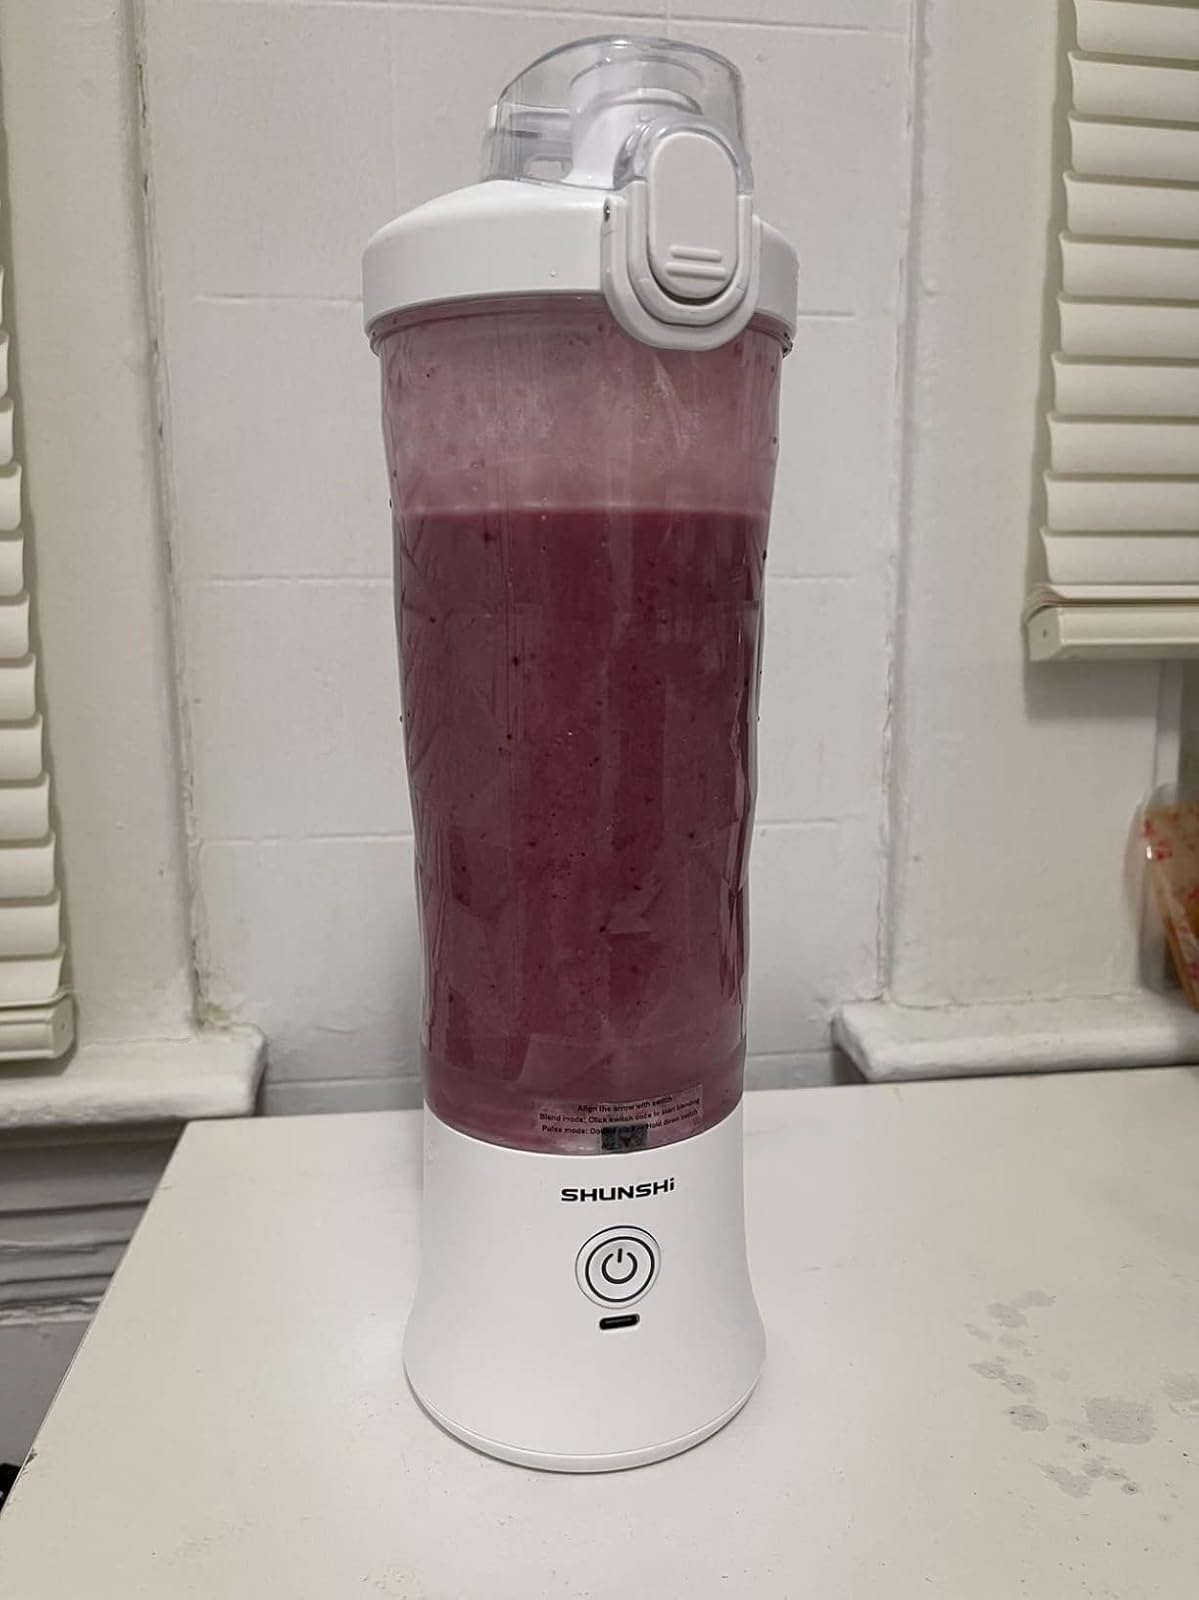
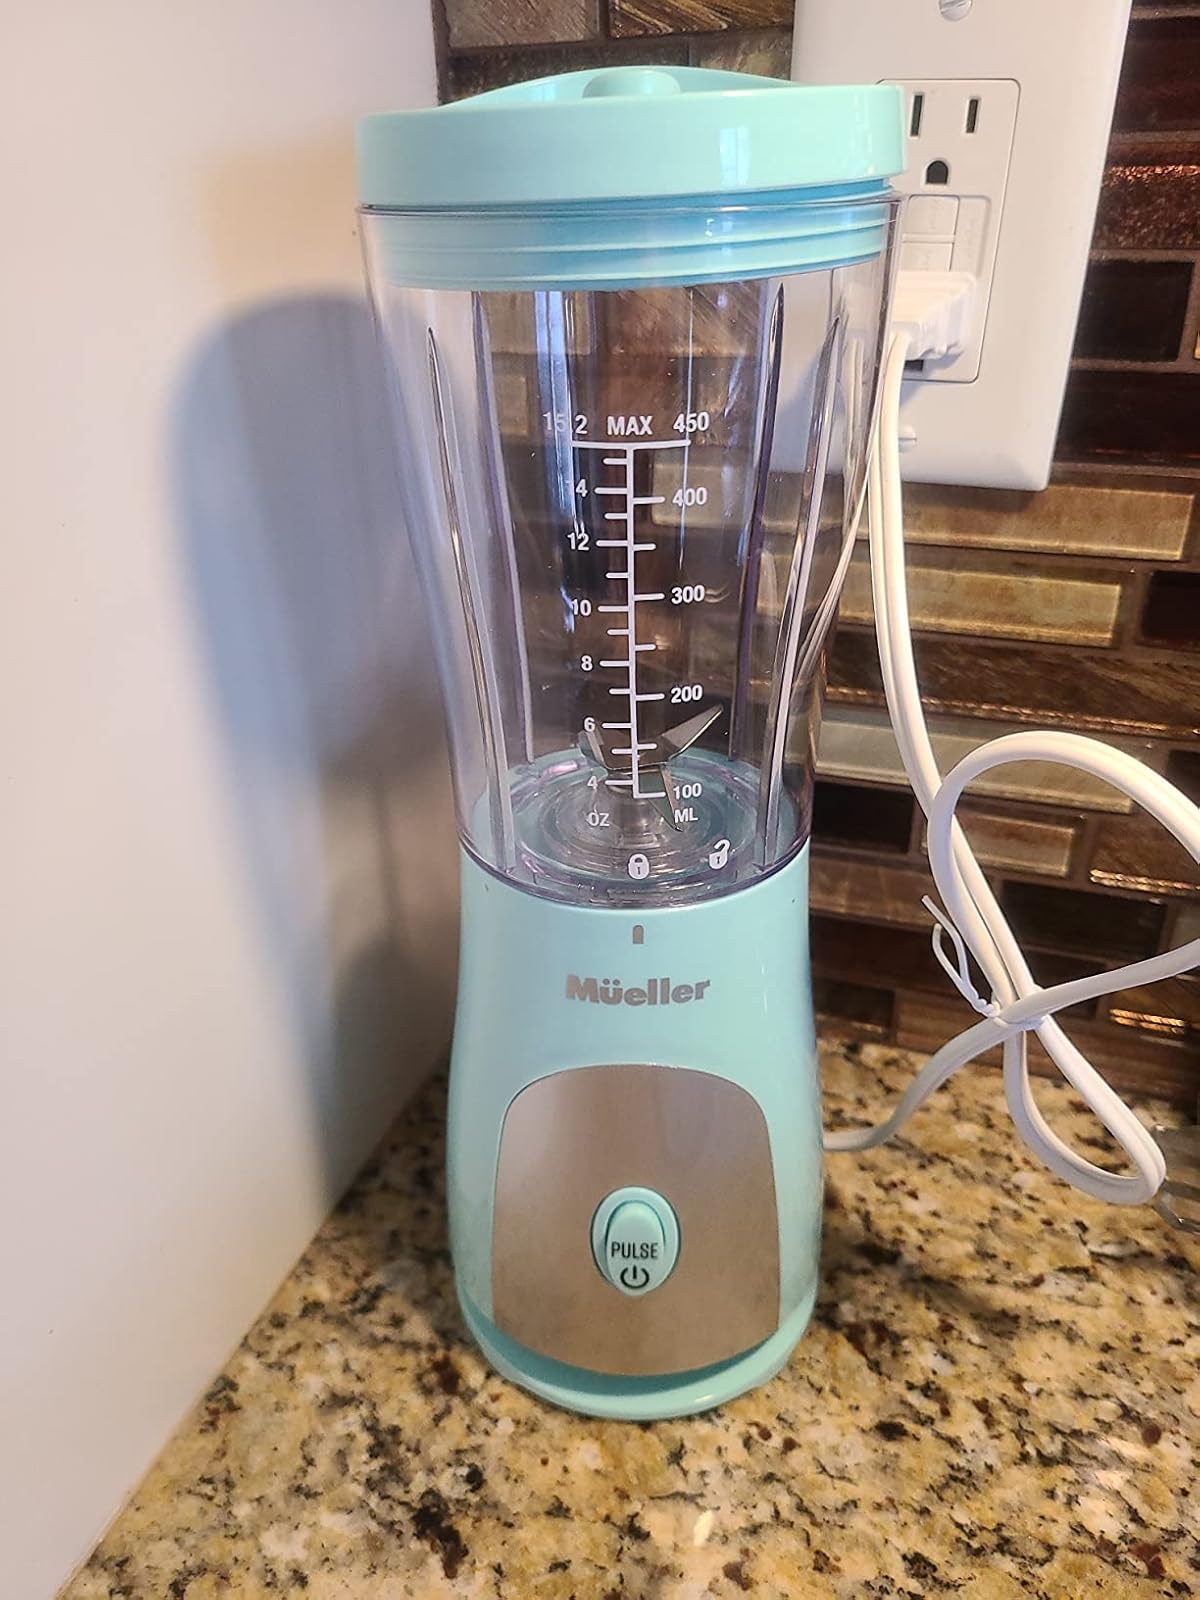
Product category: items_blender
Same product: no